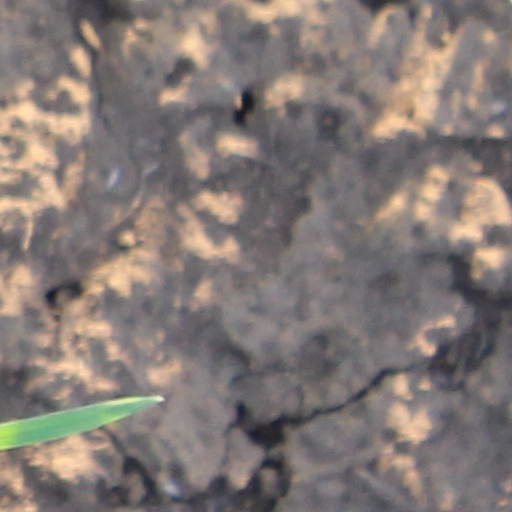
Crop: wheat